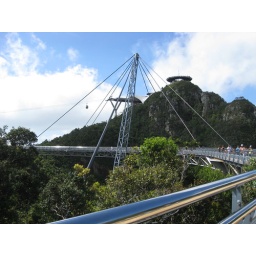
Another view of the suspension bridge on the top of cable car ride.Notice there is a viewing deck even above it.